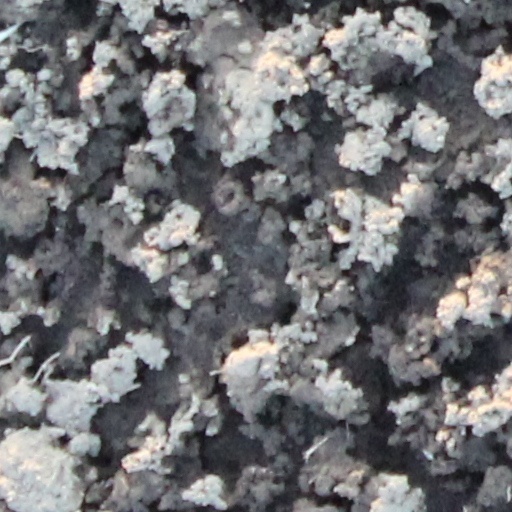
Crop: wheat